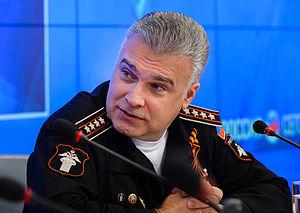
Anton Nikolaïevitch Goubankov est un journaliste et fonctionnaire russe.